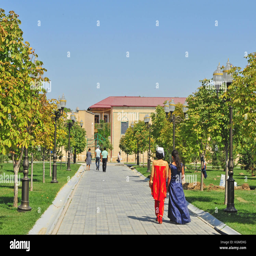
women wearing national dresses walk by the street .